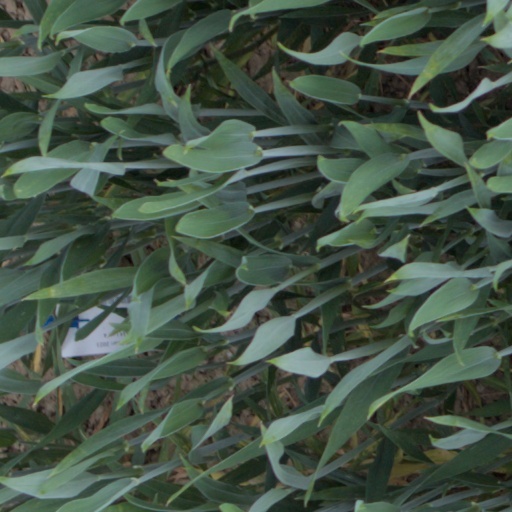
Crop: wheat